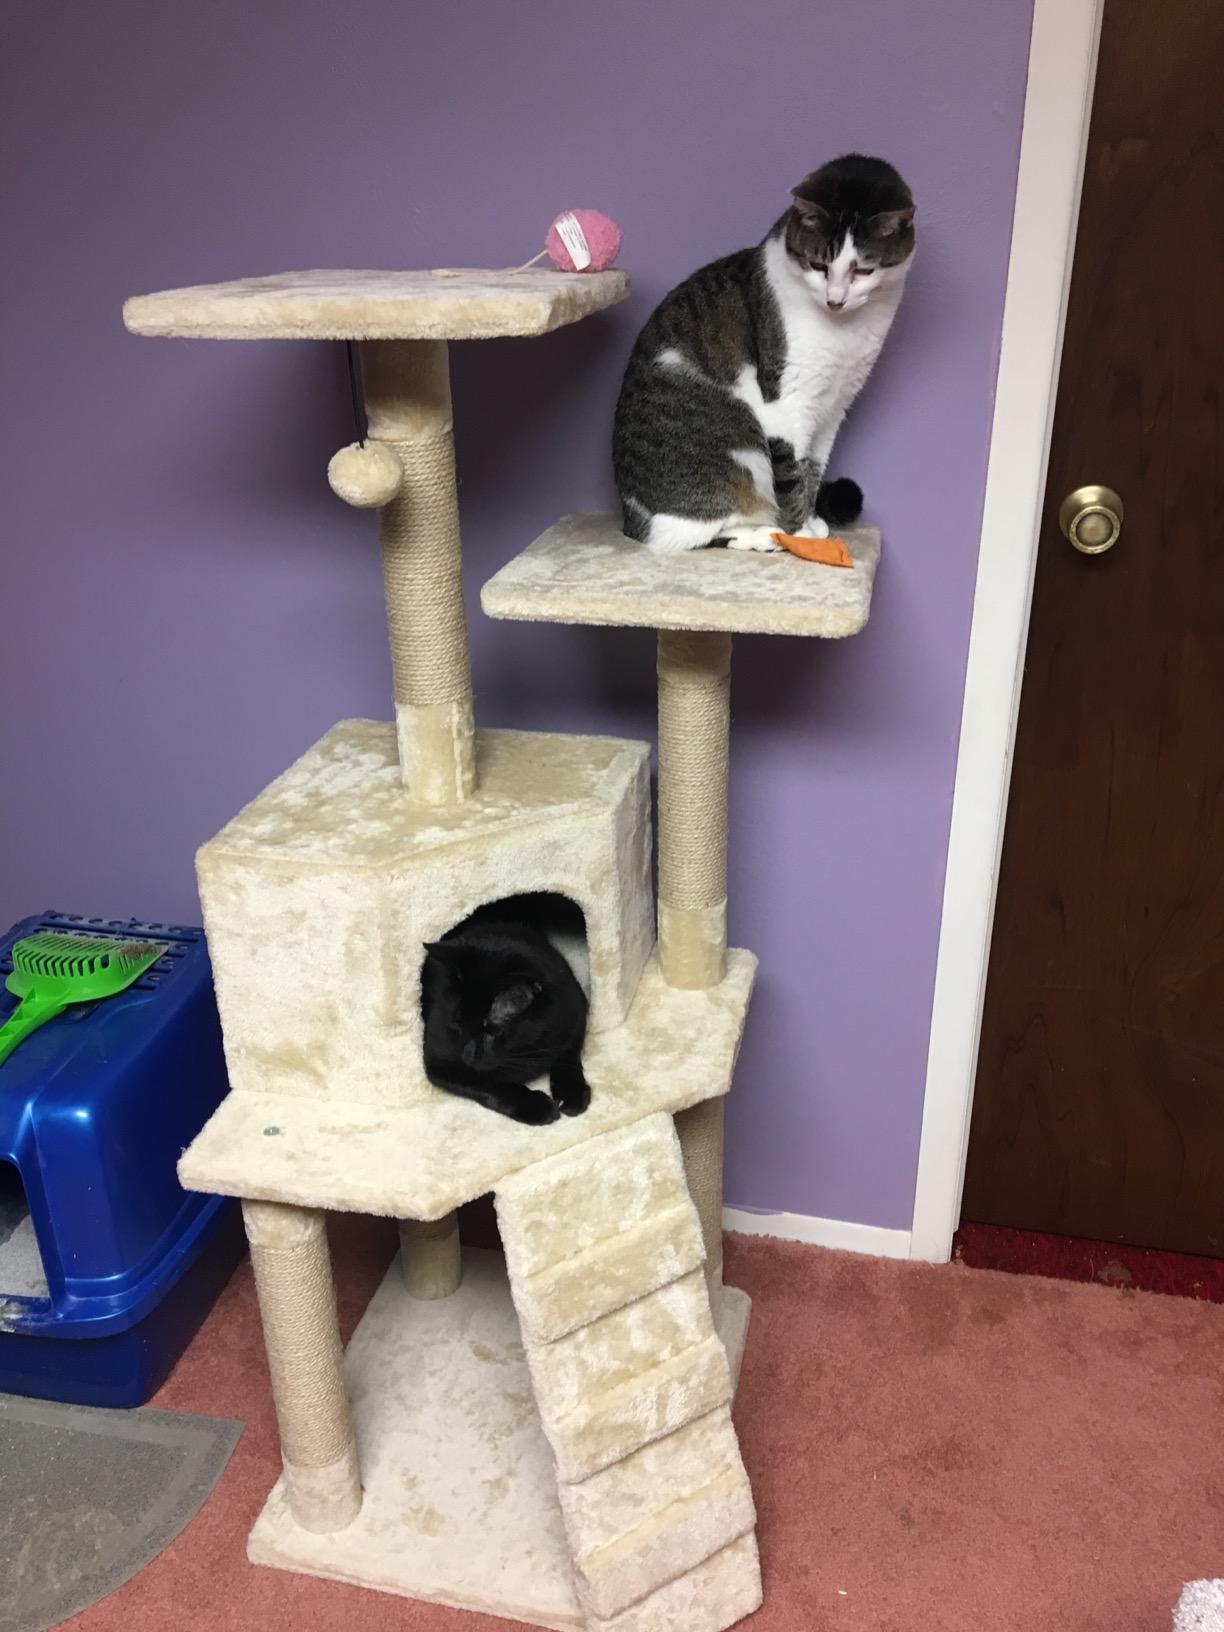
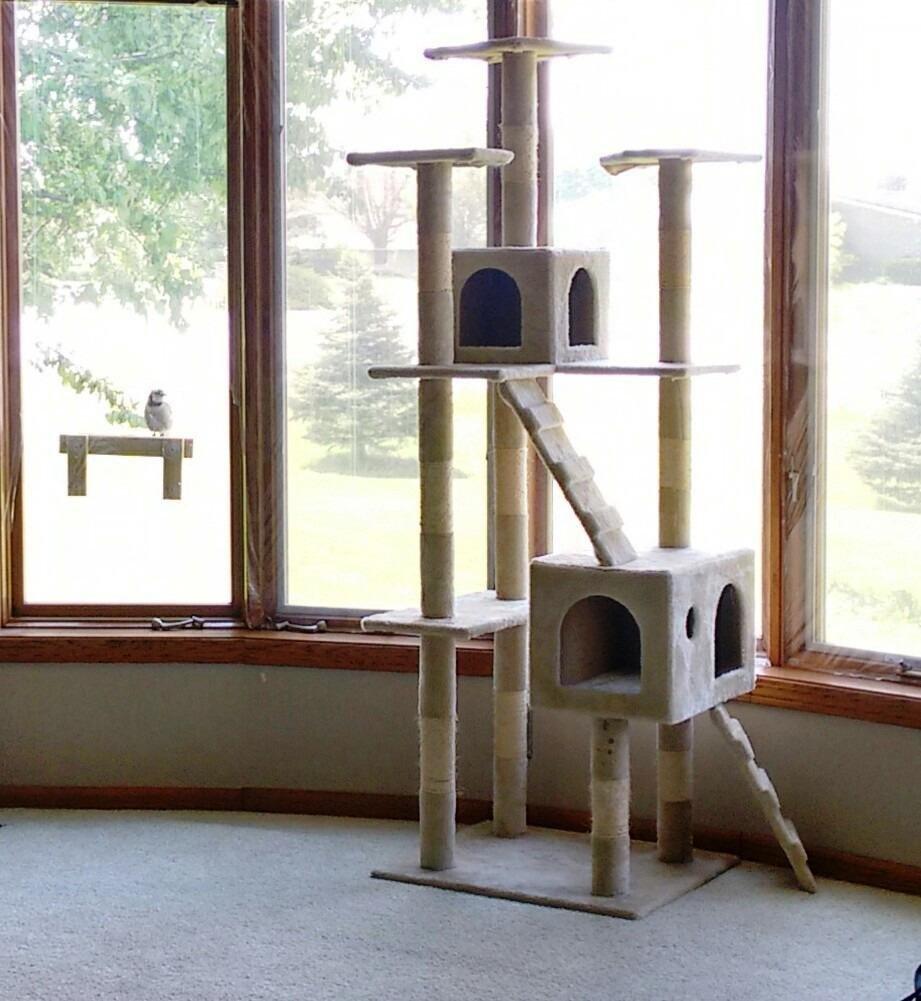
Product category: items_cat tree
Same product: no